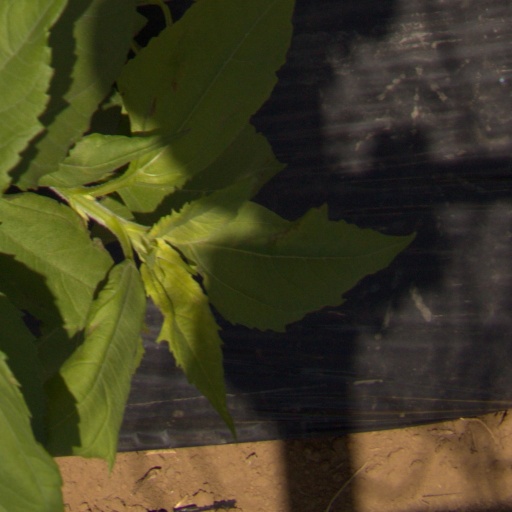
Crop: Jerusalem artichoke